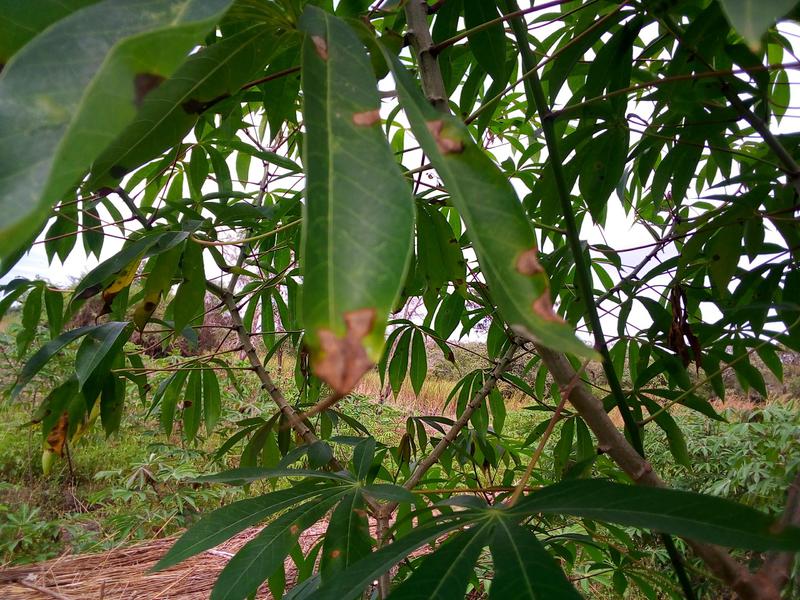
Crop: cassava
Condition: healthy